List of Catholic martyrs of the English Reformation

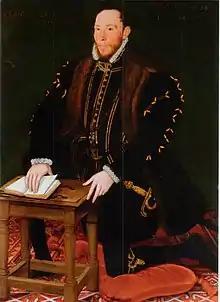
Sir Thomas Percy, 7th Earl of Northumberland

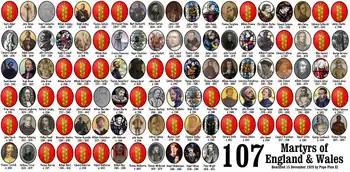
One Hundred and Seven Martyrs of England and Wales

As well as those listed below, 29 members of the Forty Martyrs of England and Wales were also beatified on that date, making a total of 136. This beatification was attended by G.K. Chesterton as detailed in his book "The Resurrection of Rome."